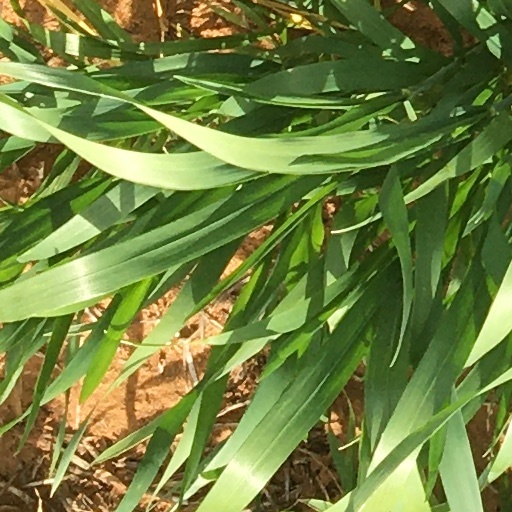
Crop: wheat